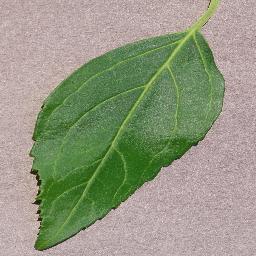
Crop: cherry
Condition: (including_sour)_healthy